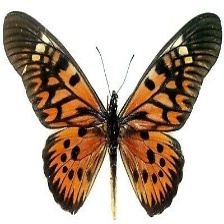
Species: AFRICAN GIANT SWALLOWTAIL